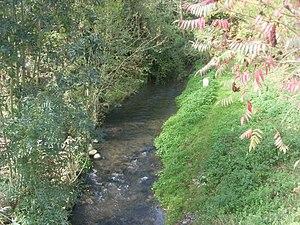
La Save à Lannemezan
La Save est une rivière du Sud de la France qui coule dans les départements des Hautes-Pyrénées, du Gers et de la